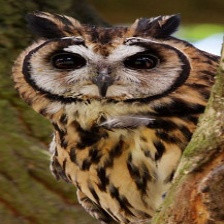
Species: STRIPED OWL
Scientific name: ASIO CLAMATOR
ImageNet parent category: great_grey_owl